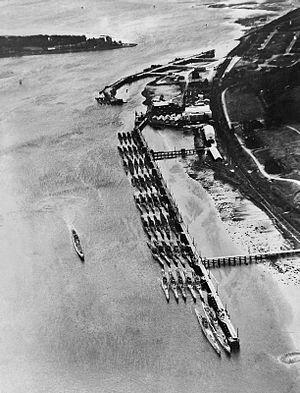
La fosse de Beaufort est une fosse marine séparant les îles d'Irlande de celle de Grande-Bretagne.
L'opération Deadlight est le nom de code pour le sabordage par les forces alliées des U-Boots de la Kriegsmarine qui se sont rendus après la défaite de l'Armée nazie à la fin de la Seconde Guerre mondiale.